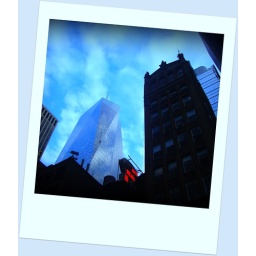
NYC Ghost building in the sky